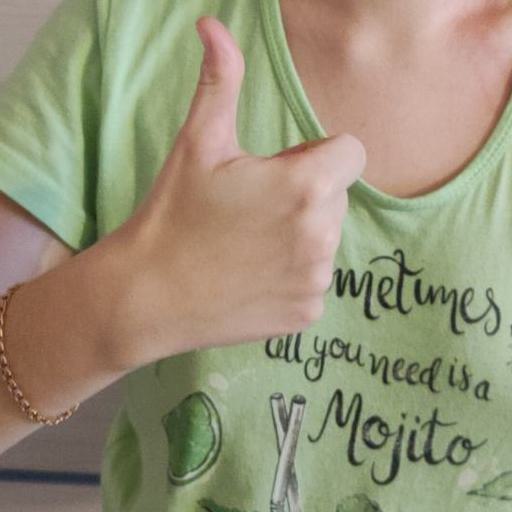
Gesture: like